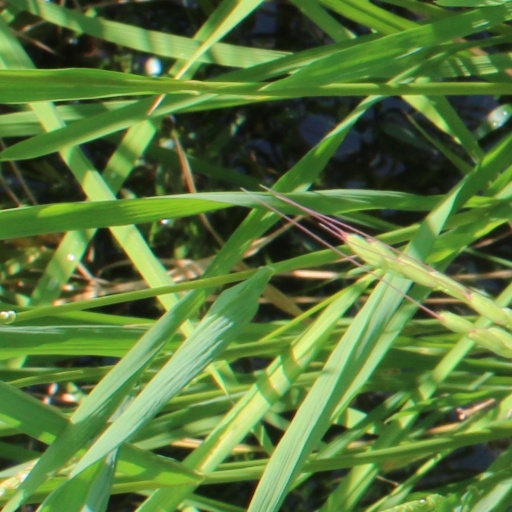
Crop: rice